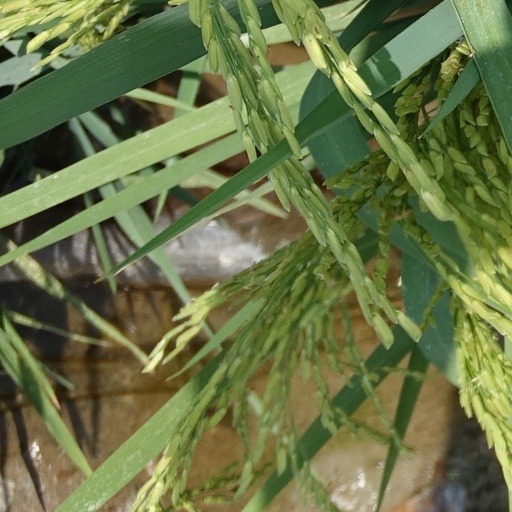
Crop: rice